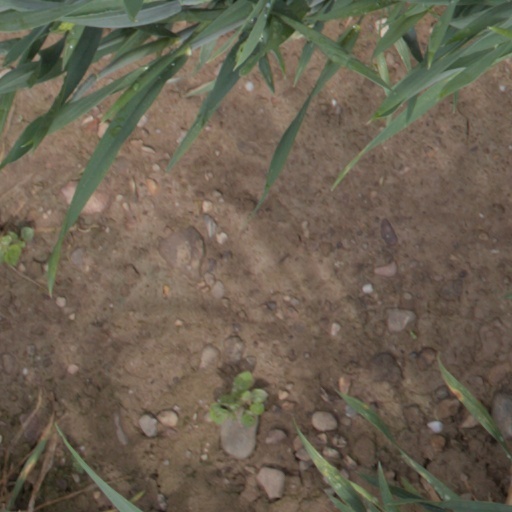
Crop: wheat